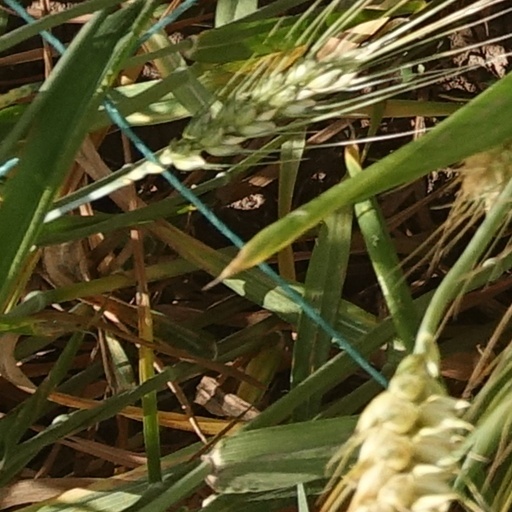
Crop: wheat